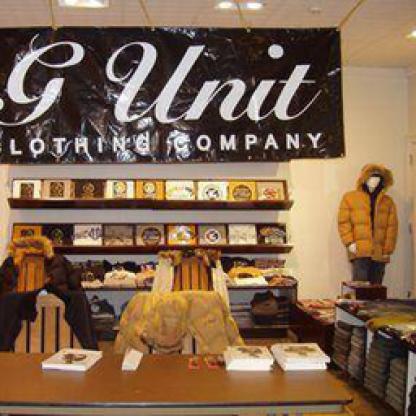
Scene: Indoor